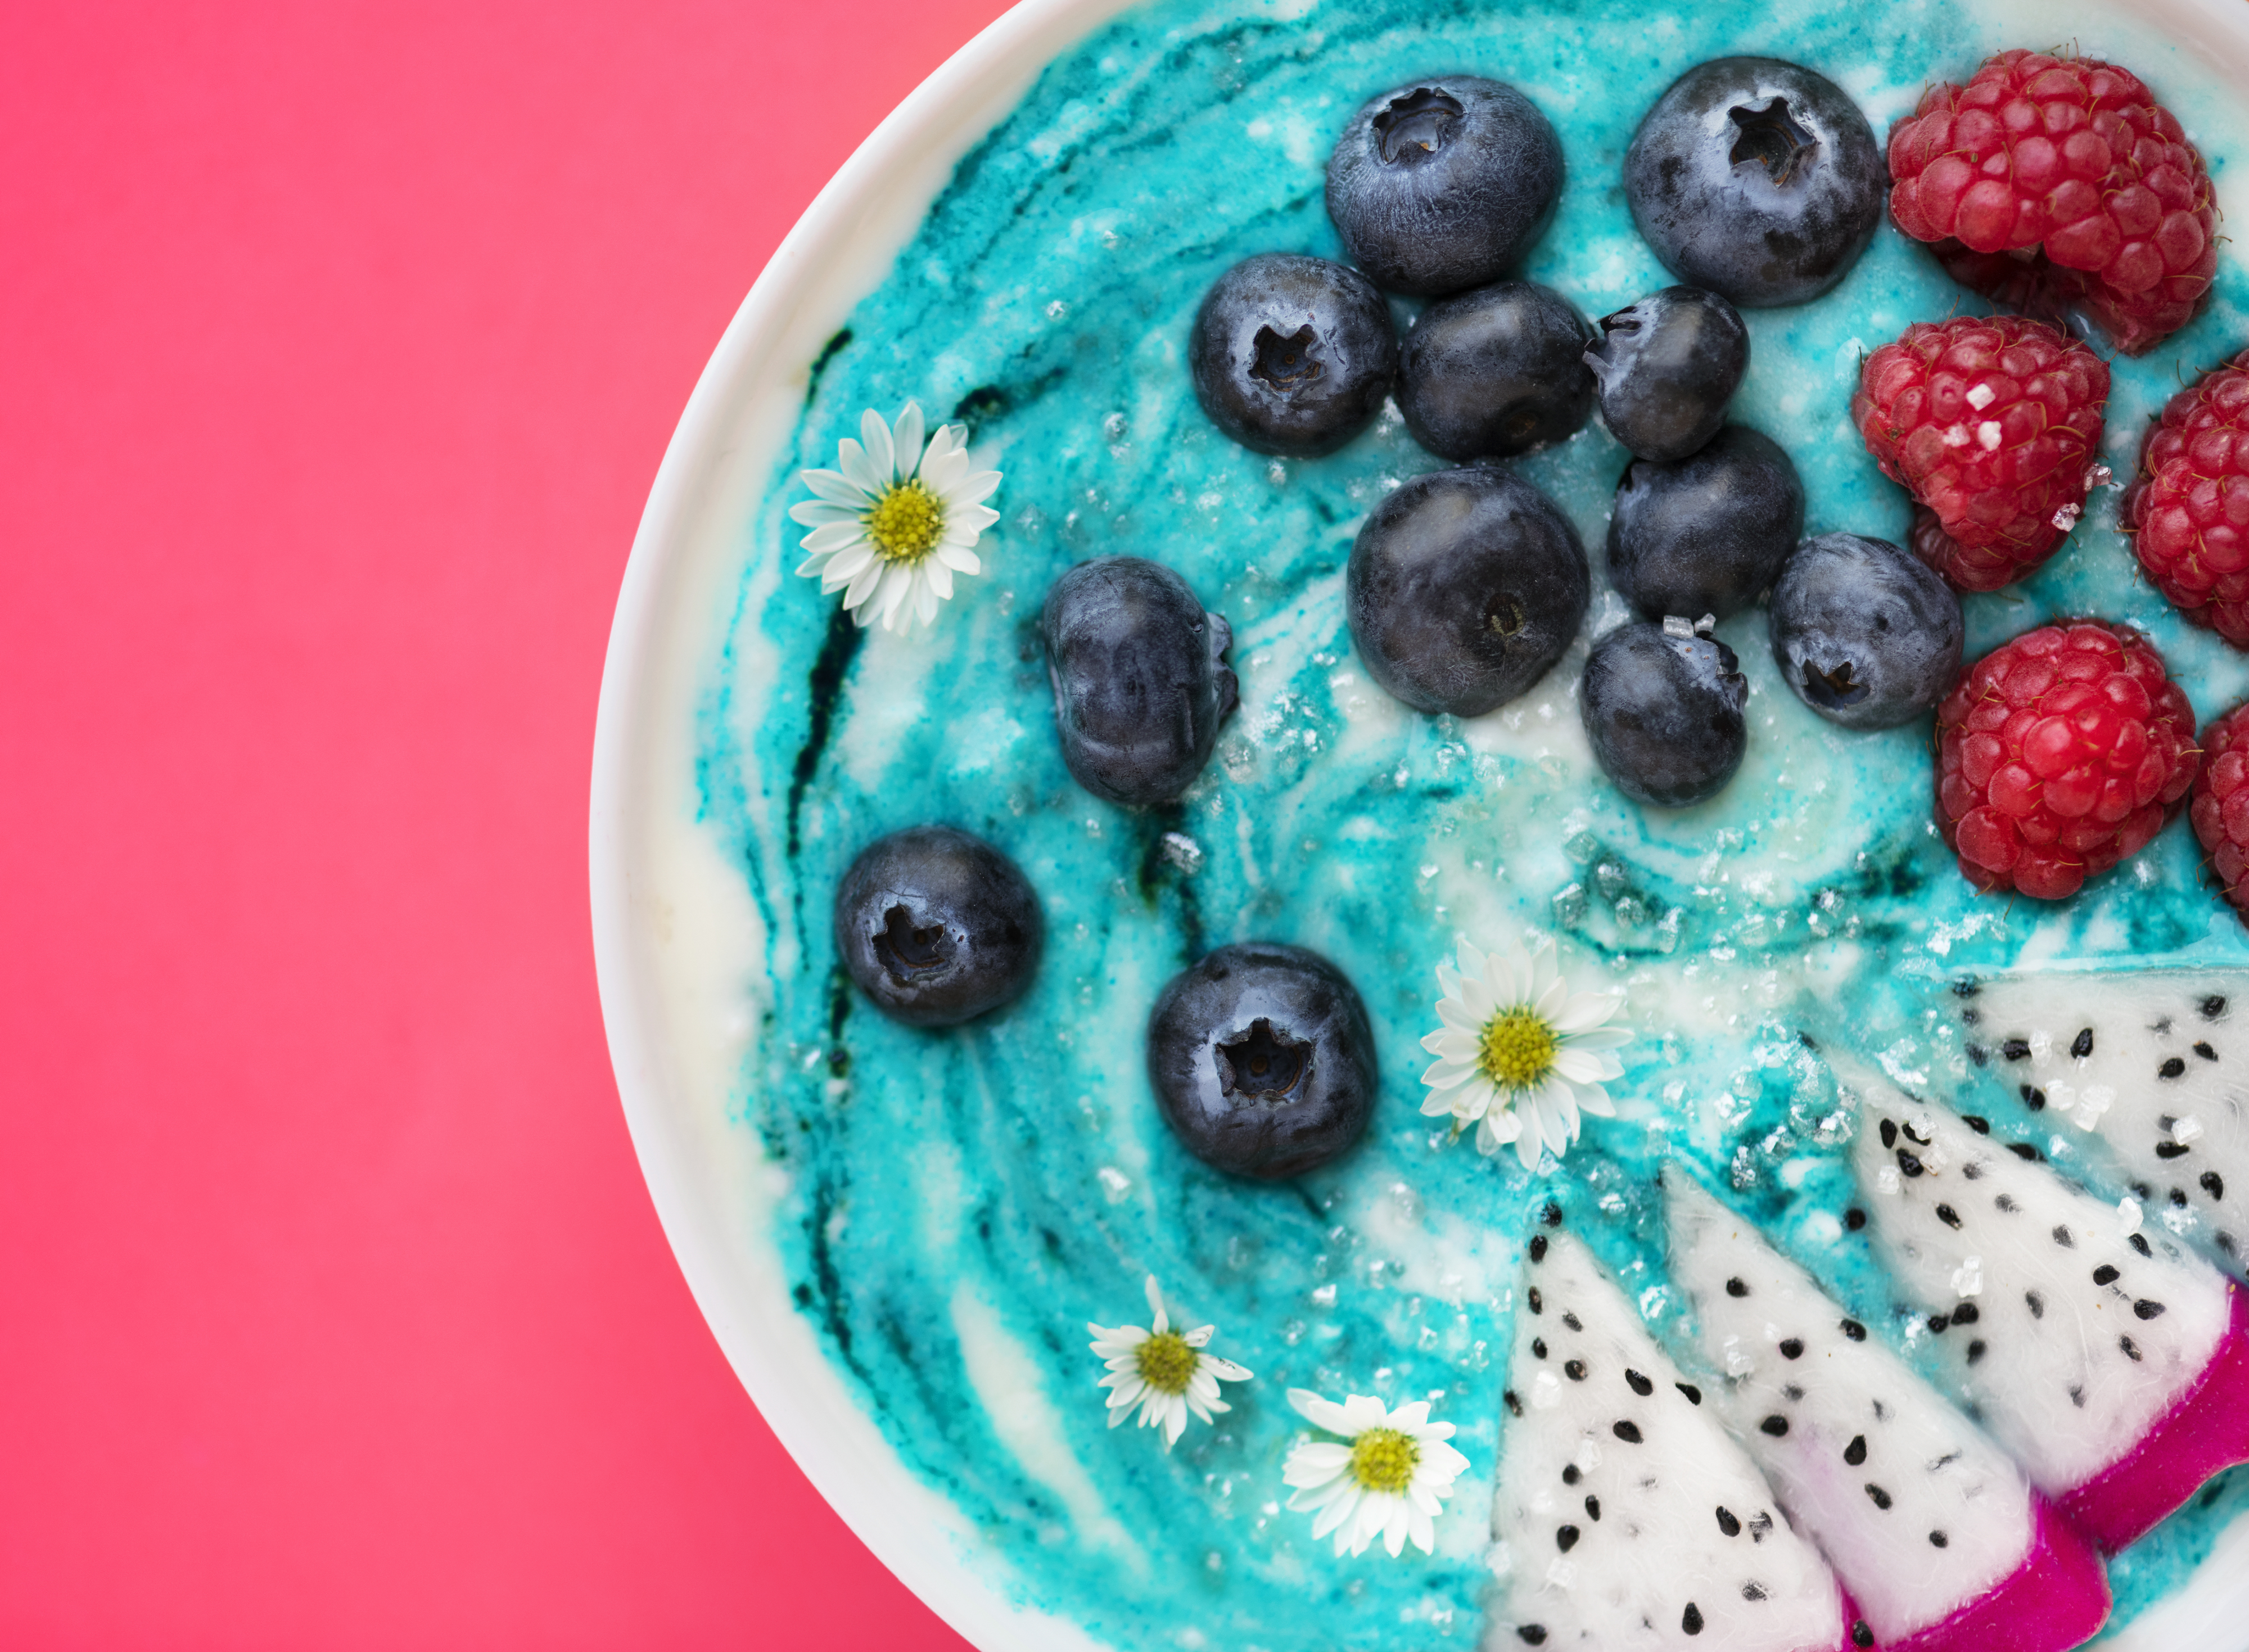
aerial, antioxidant, background, berries, berry fruit, blackberry, blue, blueberry, bowl, breakfast, brunch, closeup, colorful, dairy, delicious, dessert, diet, dragon fruit, dragonfruit, energy, flat lay, flatlay, food, fresh, freshness, fruit, fruit bowl, fruits, healthy, ingredient, juicy, meal, mixed, morning, natural, nature, nutrition, organic, raspberry, raw, refreshment, ripe, strawberry, sweet, taste, tropical, variety, vitamin, wallpaper, yogurt, yummy, berry, torte, frutti di bosco, frozen dessert, sweetness, superfood, whipped cream, cream, toppings, dairy product, pavlova